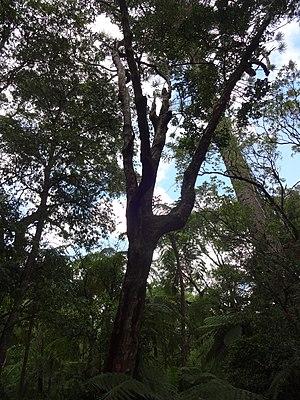
Psydrax montanum est une espèce de plante du genre Psydrax de la famille des Rubiaceae.